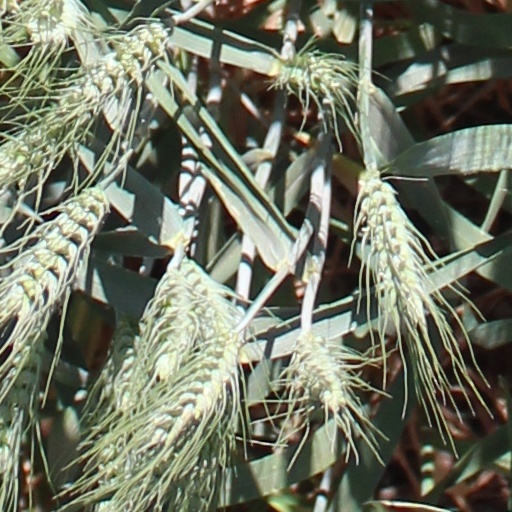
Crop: wheat